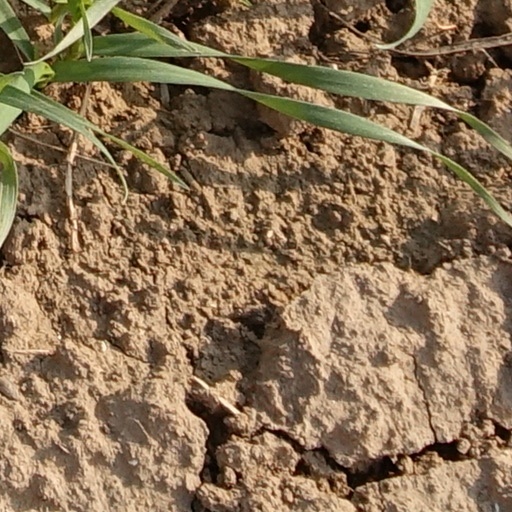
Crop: wheat